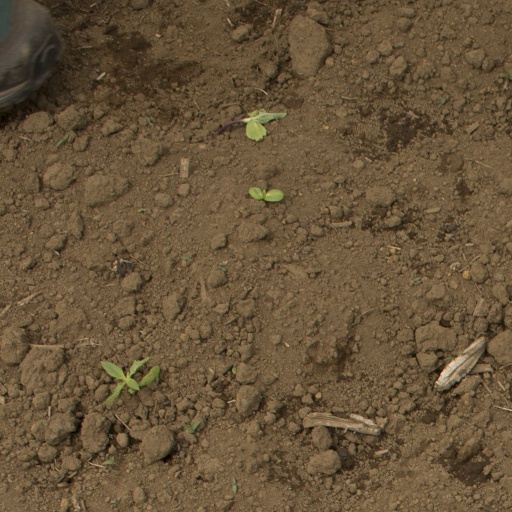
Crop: Jerusalem artichoke